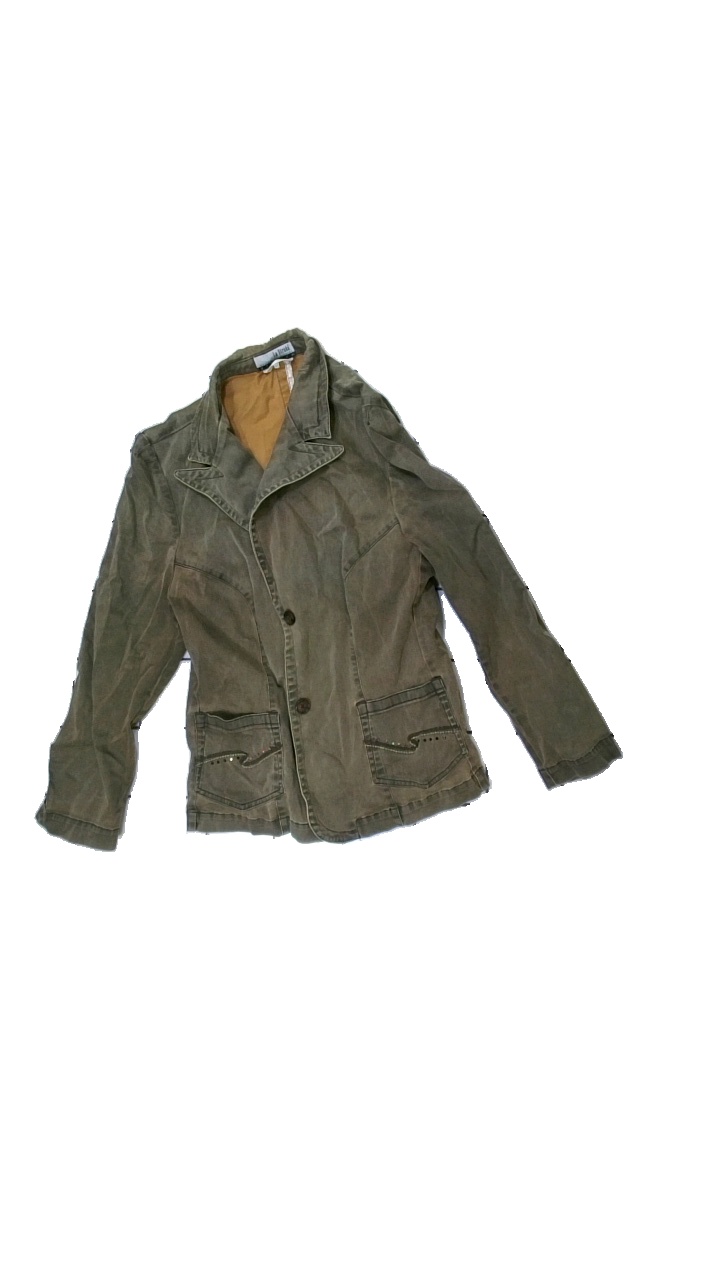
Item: Blazer (Ladies)
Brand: La Strada
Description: brown blazer
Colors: Brown
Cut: Regular
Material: unknown
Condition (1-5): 5
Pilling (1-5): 5
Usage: Reuse
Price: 50-100